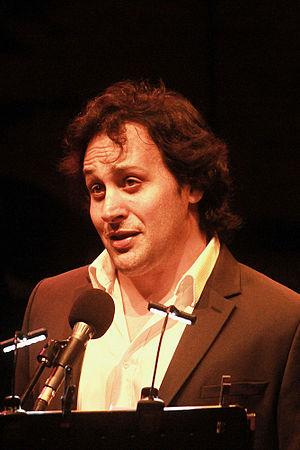
Omar José Hasan Jalil, né le 21 avril 1971 à Tucuman, est un joueur international argentin de rugby à XV. Il évolue au poste de pilier au sein des effectifs des Wellington Lions, des ACT Brumbies, du FC Auch, du SU Agen et du Stade toulousain.